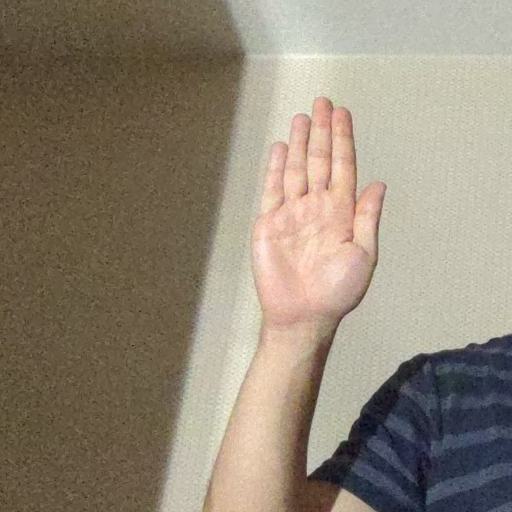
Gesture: stop